Șureanu Mountains

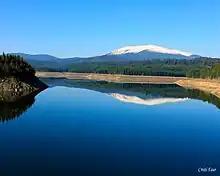
Vârfu lui Pătru, seen from the Oașa Dam

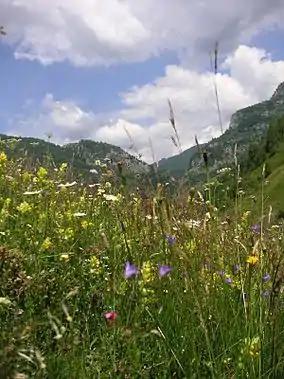
View from the Șureanu Mountains

The Șureanu Mountains (German: "Mühlbacher Gebirge", Hungarian: "Kudzsiri-havasok"), belong to Romania's Parâng range in the Southern Carpathians, with peaks frequently exceeding .